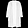
Label: Coat